Ninth generation of video game consoles

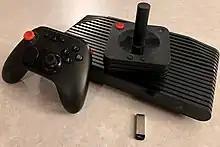
An Atari VCS and its official accessories.

Polymega and Atari 2600+ are examples of game consoles released during the timespan of this generation, which focus on retro gaming and re-releases of older games.